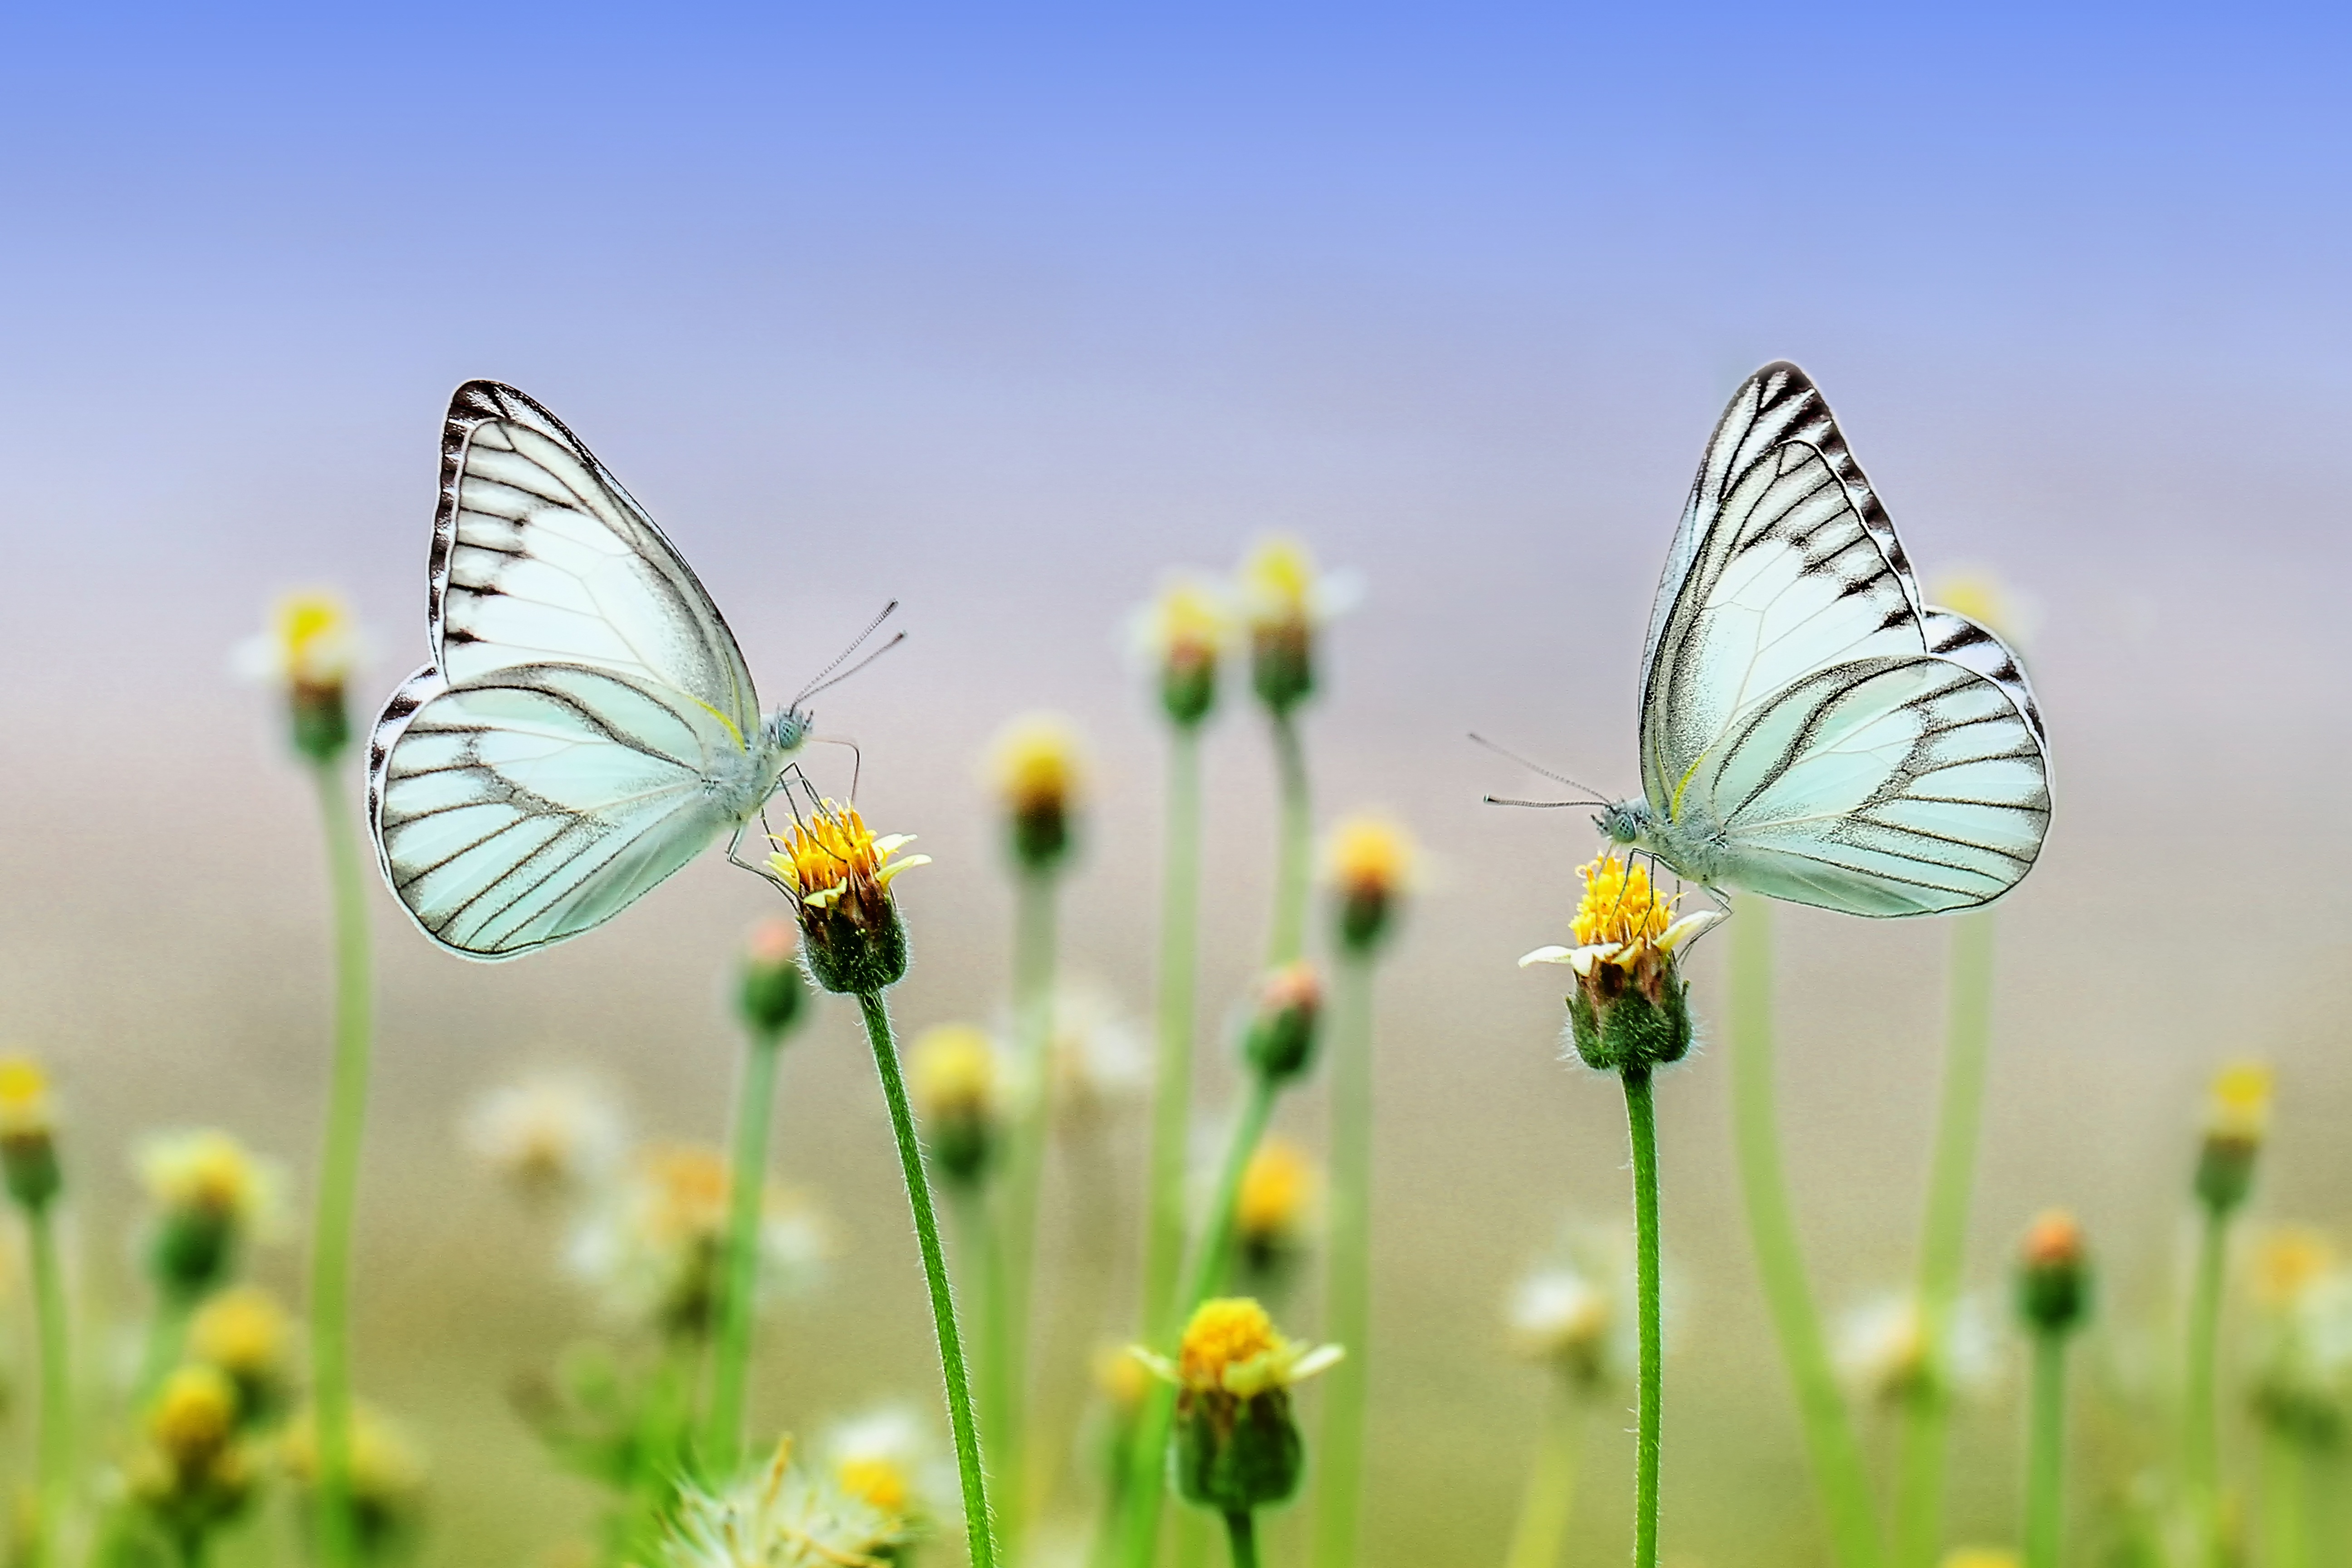
nature, grass, outdoor, wing, plant, field, meadow, prairie, flower, petal, animal, cute, spring, green, insect, macro, natural, park, butterfly, yellow, garden, flora, fauna, invertebrate, wildflower, close up, grassland, nectar, pieridae, macro photography, pollinator, moths and butterflies, lycaenid, colias